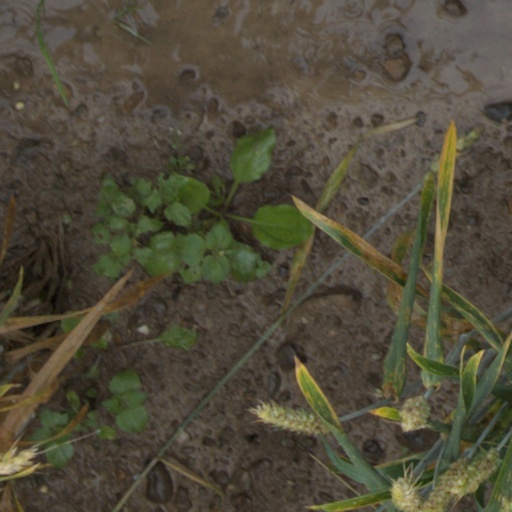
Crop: wheat